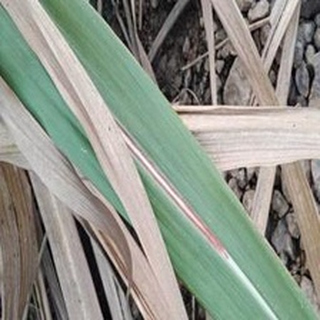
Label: sugarcane_red_rot